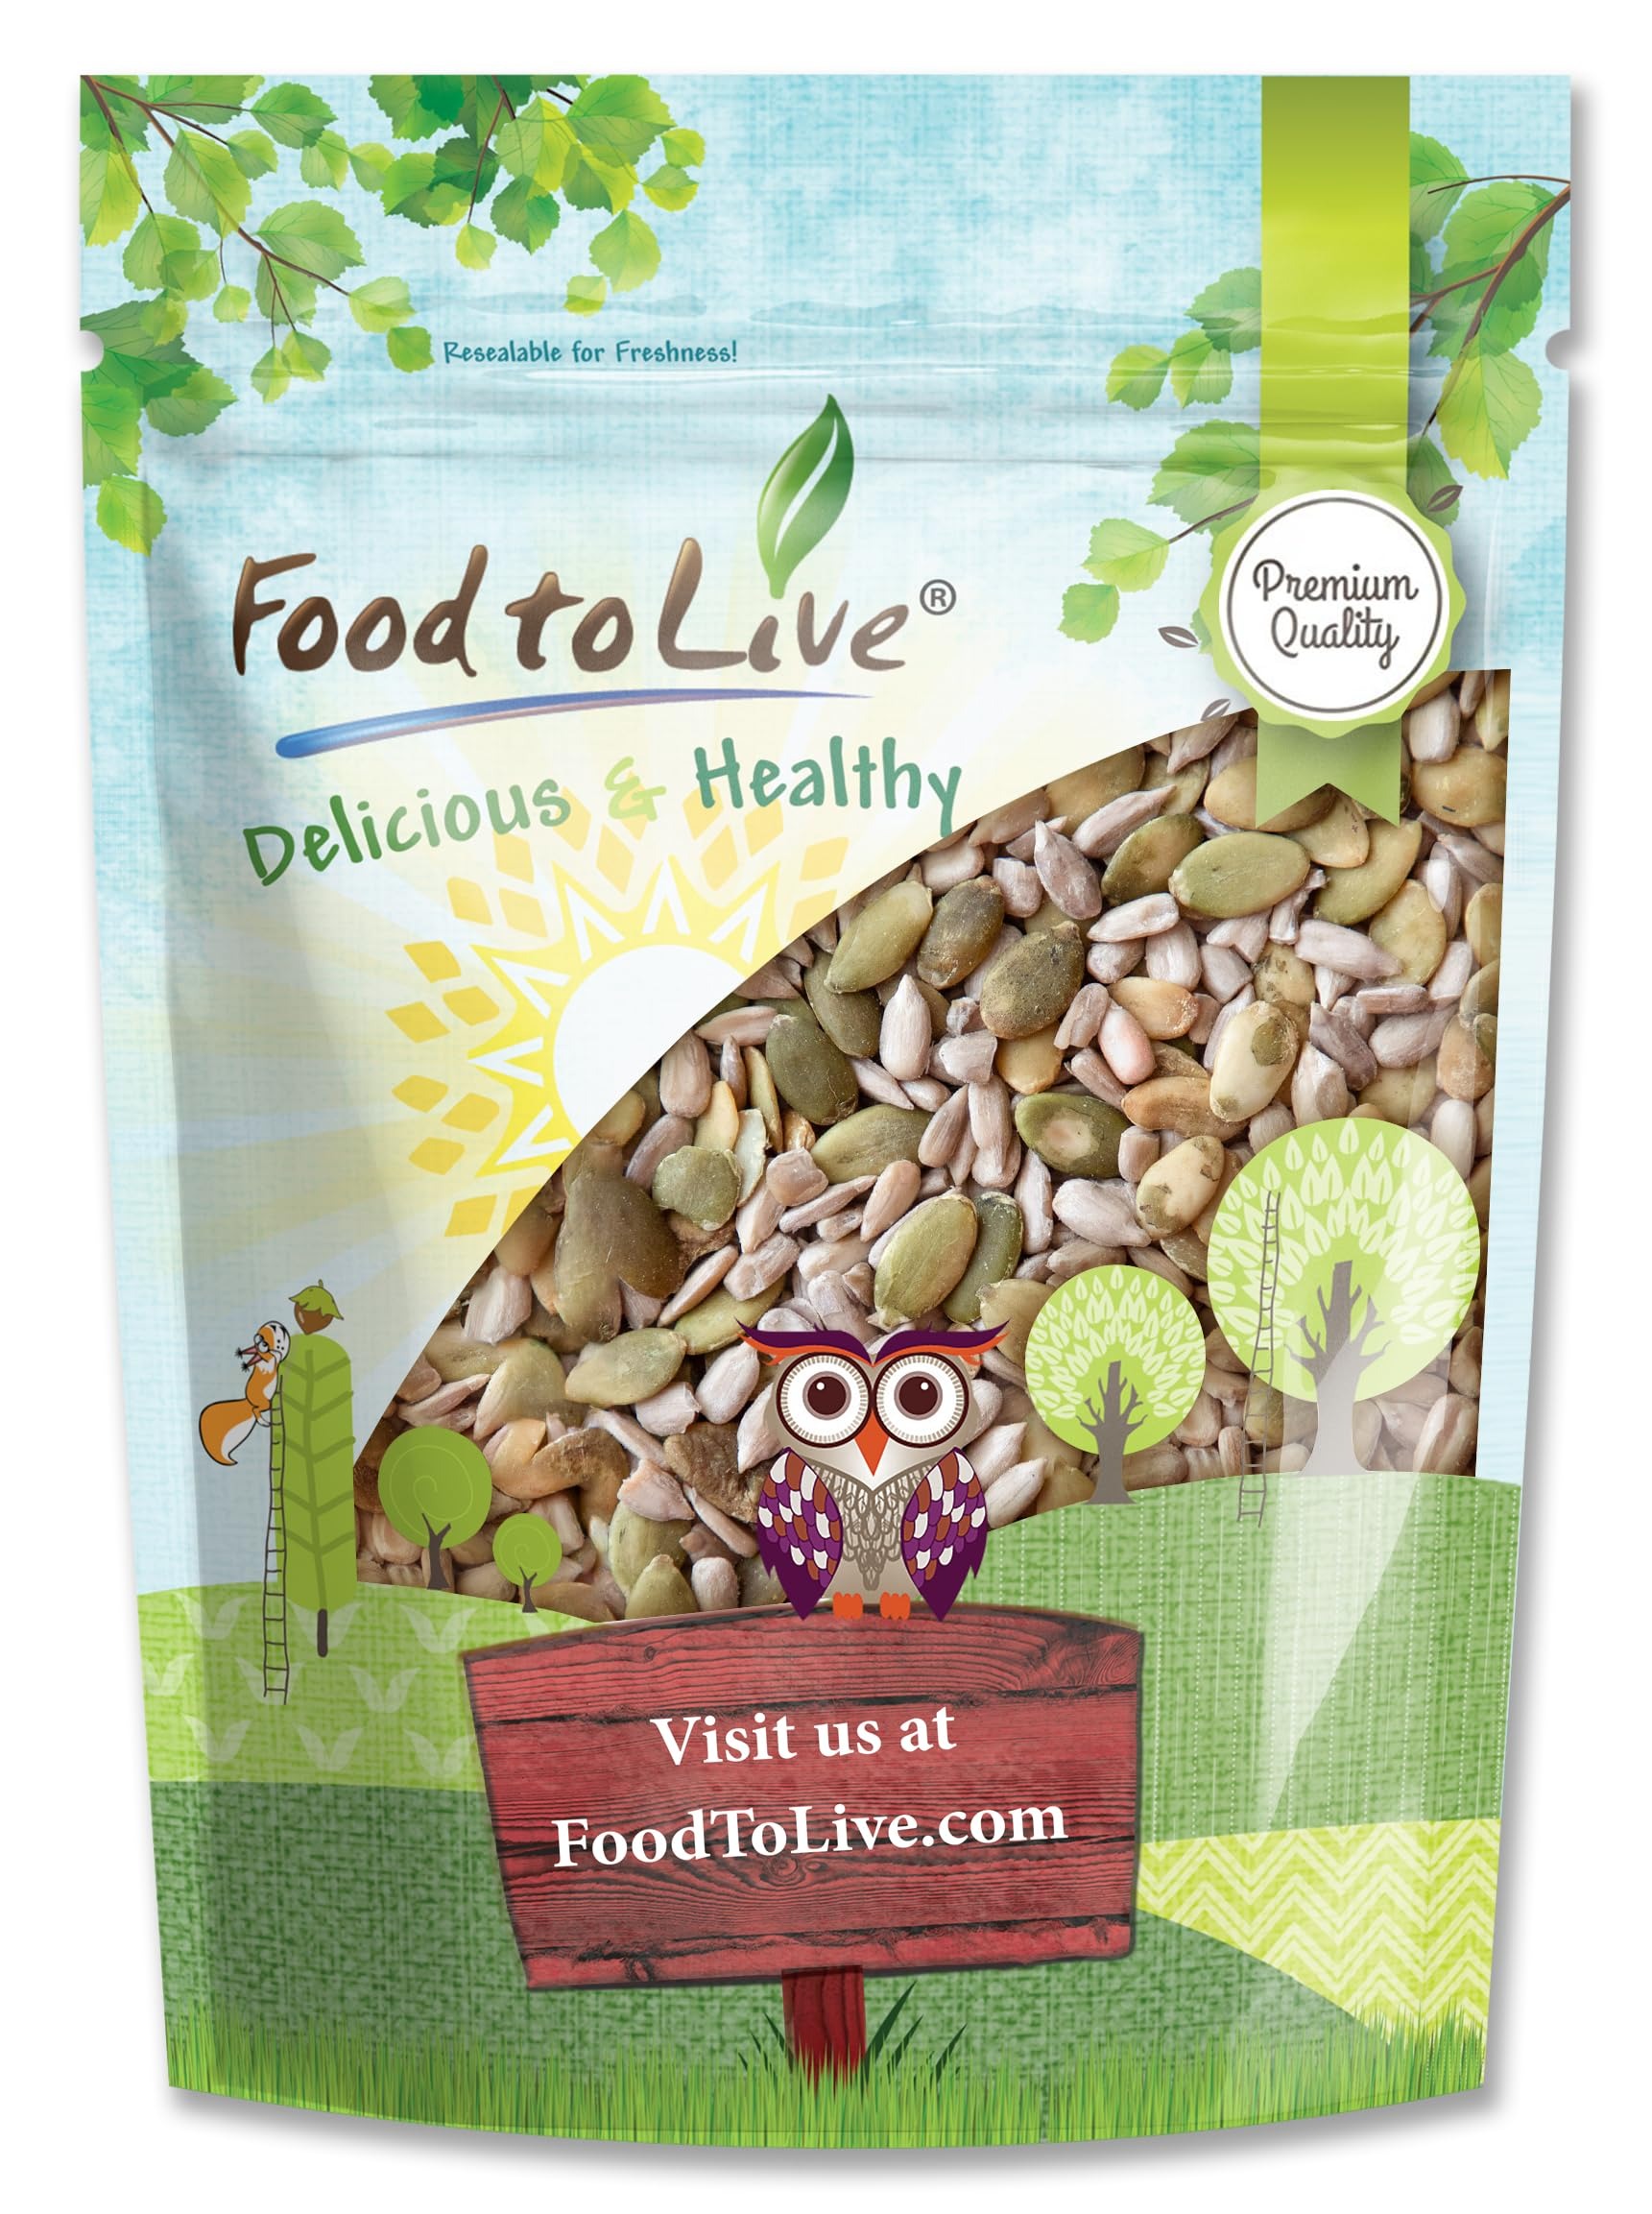
Item Name: Food to Live Sunflower and Pumpkin Seed Mix, 8 Ounces – Natural Snack, Rich in Protein, Perfect for Snacking, Baking and Salads, Raw, Vegan, Kosher, Bulk
Bullet Point 1: ✔️PURE SEED MIX – Features raw Sunflower Kernels and whole Pumpkin Kernels, both shelled for easy snacking and cooking.
Bullet Point 2: ✔️NUTRIENT-RICH – Packed with Protein, Vitamin E, Thiamin, Phosphorus, Magnesium, Copper, and Manganese for a balanced diet.
Bullet Point 3: ✔️VERSATILE USAGE – Ideal for snacking, adding to salads, baking, granola, cereals, and more to enhance your meals.
Bullet Point 4: ✔️VEGAN & KOSHER CERTIFIED – Suitable for various dietary preferences, ensuring quality and adherence to Kosher standards.
Bullet Point 5: ✔️BULK PACKAGING – Available in generous sizes, perfect for regular use and convenient storage with a long shelf life of up to 1.5 years.
Product Description: <br>Elevate your snacking and cooking with Food to Live Sunflower and Pumpkin Seed Mix. This carefully crafted blend includes raw Sunflower Kernels and whole Pumpkin Kernels, both without shells, ensuring a smooth and enjoyable experience every time. Each seed is selected for its perfect texture and fresh taste, providing a crunchy and satisfying addition to your daily routine.<br> <br>Food to Live’s seed mix is a nutrient-dense option, rich in essential proteins and a variety of vitamins and minerals including Vitamin E, Thiamin, Phosphorus, Magnesium, Copper, and Manganese. These seeds are naturally free from added salt and oil, making them a wholesome choice for those who seek clean and simple ingredients in their diet. Whether you follow a vegan, keto, or paleo lifestyle, this mix aligns seamlessly with your dietary needs.<br> <br>Versatility is at the heart of this product. Enjoy the seeds straight from the bag as a nutritious snack, perfect for on-the-go moments or a midday boost. Enhance your meals by sprinkling them over salads for added crunch or mixing them into granola and cereals for a hearty breakfast. Baking enthusiasts will love incorporating these seeds into breads, muffins, and cookies, adding both flavor and texture. They also make a great addition to granola bars, trail mixes, and as toppings for yogurt and oatmeal, providing endless possibilities in your kitchen.<br> <br>Food to Live Sunflower and Pumpkin Seed Mix comes in bulk packaging, making it easy to store and ensuring you always have a supply on hand. With a long shelf life of up to 1.5 years, you can enjoy the freshness and quality of these seeds whenever you need them. Keep them in a cool, dry place in an airtight container to maintain their crunchy texture and vibrant taste.<br> <br>Choose Food to Live Sunflower and Pumpkin Seed Mix for a natural, delicious, and versatile addition to your pantry. Whether you’re looking to snack smart or enhance your favorite recipes, this seed mix is the perfect choice for an active and flavorful lifestyle.<br>
Value: 8.0
Unit: Ounce

Price: 9.56